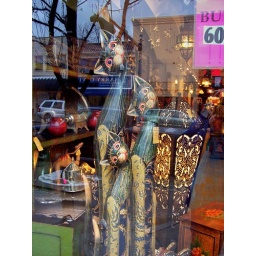
Colorful cat statues in a store window